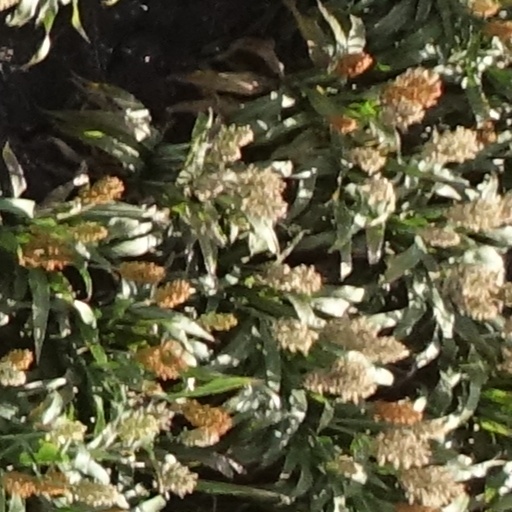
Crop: sorghum